Luis Partida

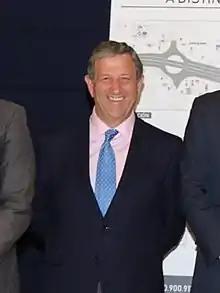

Luis Manuel Partida Brunete (born 6 September 1946) is a Spanish People's Party (PP) politician. He has been the mayor of Villanueva de la Cañada in the Community of Madrid since the first democratic elections in 1979. He was also a member of the Assembly of Madrid from 1987 to 2004.